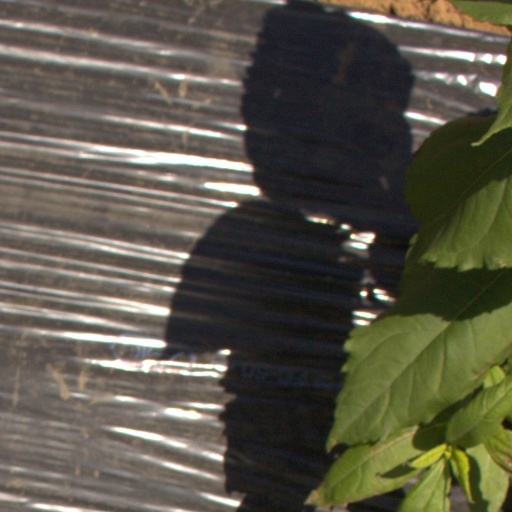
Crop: Jerusalem artichoke